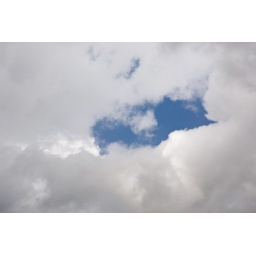
Clear blue opening in the sky between thick white and gray clouds.